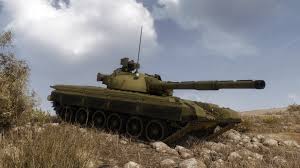
Label: T-80